The Royal Hotel (film)

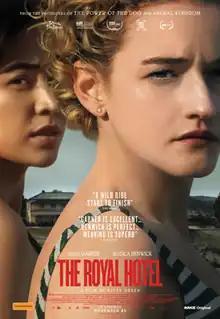
Theatrical release poster

The Royal Hotel is a 2023 Australian psychological thriller film directed by Kitty Green, who co-wrote the screenplay with Oscar Redding. The film stars Julia Garner, Jessica Henwick, Toby Wallace, and Hugo Weaving. It is inspired by the 2016 documentary "Hotel Coolgardie" by Pete Gleeson.